Dimitrios Soutsos

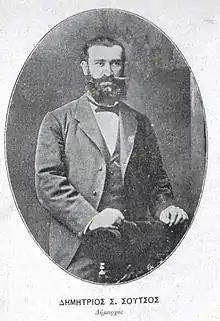
Dimitrios Soutzos, mayor of Athens (1879-1887)

He was the son of Skarlatos Soutzos, a descendant of the distinguished Phanariot Soutzos family who became a Major General in the Greek Army, and of Elpis Kantakouzinou, daughter of the magnate and freedom fighter Alexandros Kantakouzinos.